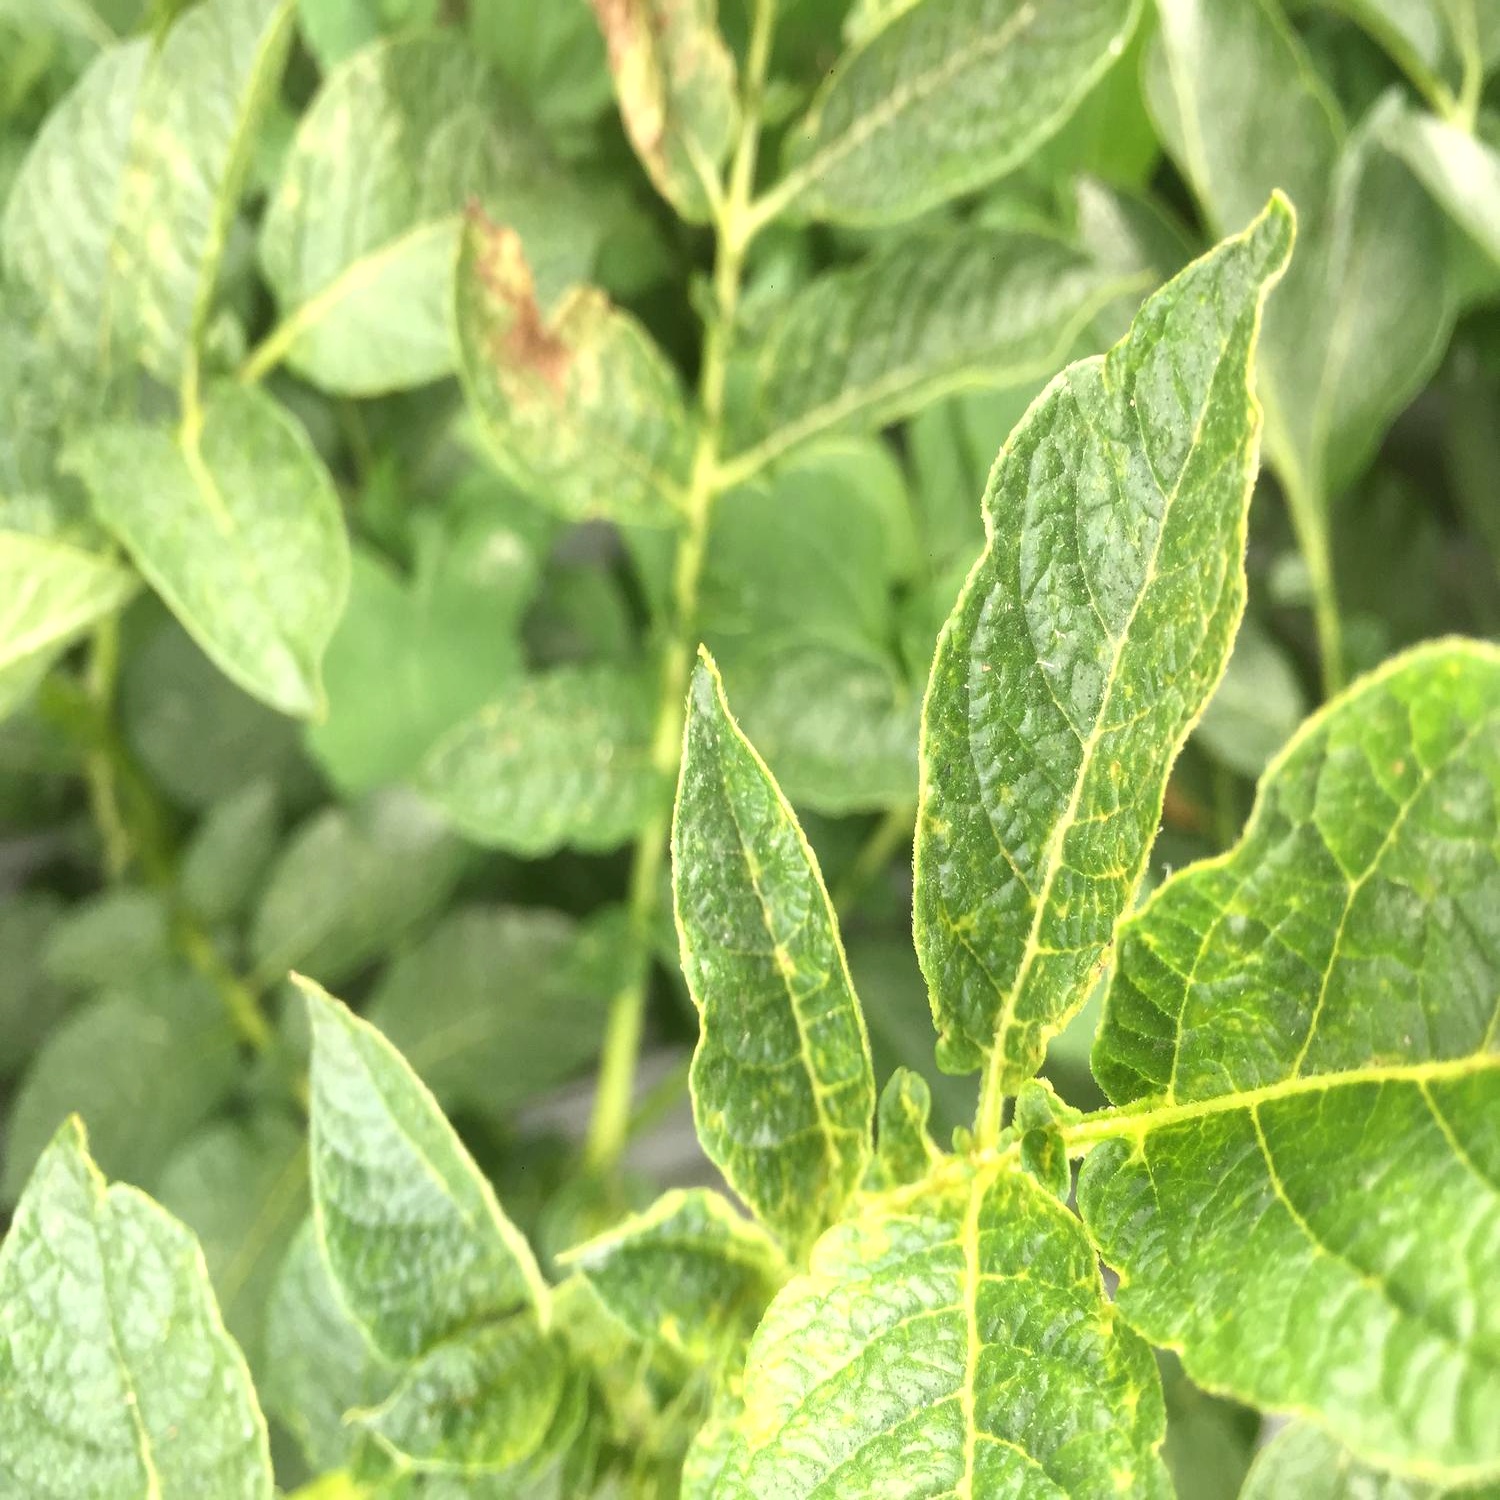
Etiqueta: Virus